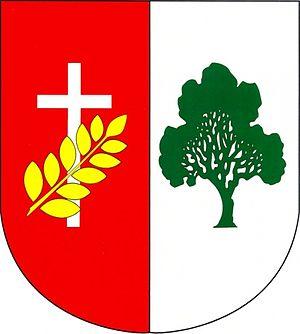
Újezd est une commune du district de Žďár nad Sázavou, dans la région de Vysočina, en République tchèque. Sa population s'élevait à 251 habitants en 2019.